Floral morphology

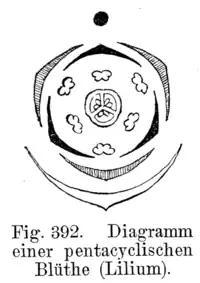
Floral diagram of "Lilium".

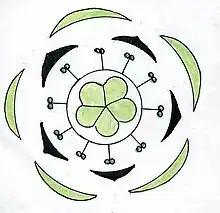
Floral diagram of "Oxalis". It can be seen that the flower is hermaphrodite and actinomorphic, pentacyclic (i.e., it has 5 floral whorls) and pentamerous (each cycle is composed of five pieces).

The floral diagram is a graphic representation of the arrangement of the floral parts and the arrangement of the different whorls, in a cross section of the flower. Each whorl is represented, by convention, with a concentric circumference around the gynoecium, indicated by a cut at the level of the ovary. The sepals are drawn as white lunules, the petals as black or sometimes colored lunules. The stamens are symbolized by cross sections of the anther, and the gynoecium is represented in the center of the diagram by a cross section of the ovary. Usually the pieces of one whorl alternate with the pieces of the previous whorl. The stamens may be opposite or alternate with respect to the petals. The welding between the pieces of each whorl or of opposite whorls is indicated by dotted lines.